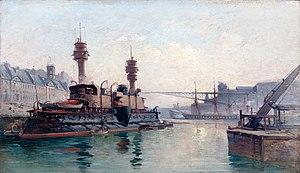
Le cuirassé Neptune en Penfeld